Keats House

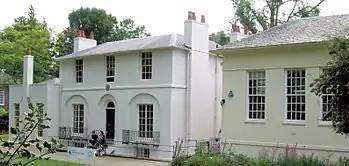
Keats House, Keats Grove (formerly John Street), pictured prior to reopening in 2009 after restoration. Adjoining on the right is the Heath Branch Public Library

Keats House is a writer's house museum in what was once the home of the Romantic poet John Keats. It is in Keats Grove, Hampstead, in inner north London. Maps before about 1915